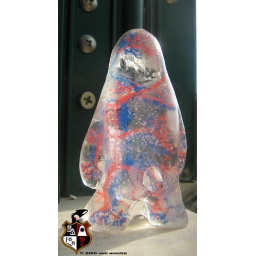
custom made for the silent armada vinyl monster custom blind box series 1 by KNGL